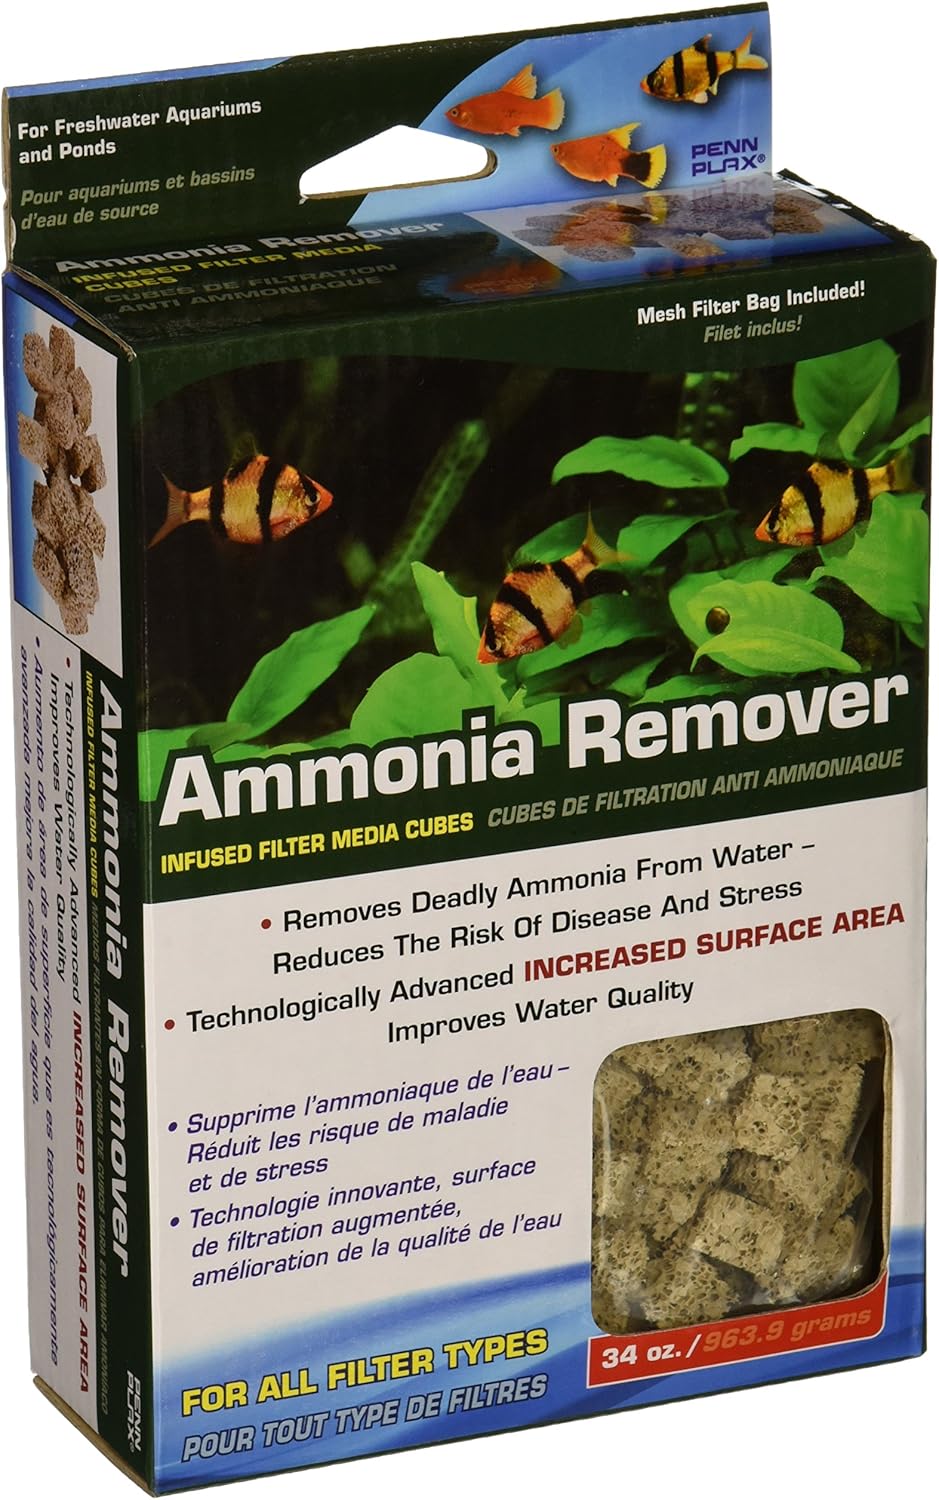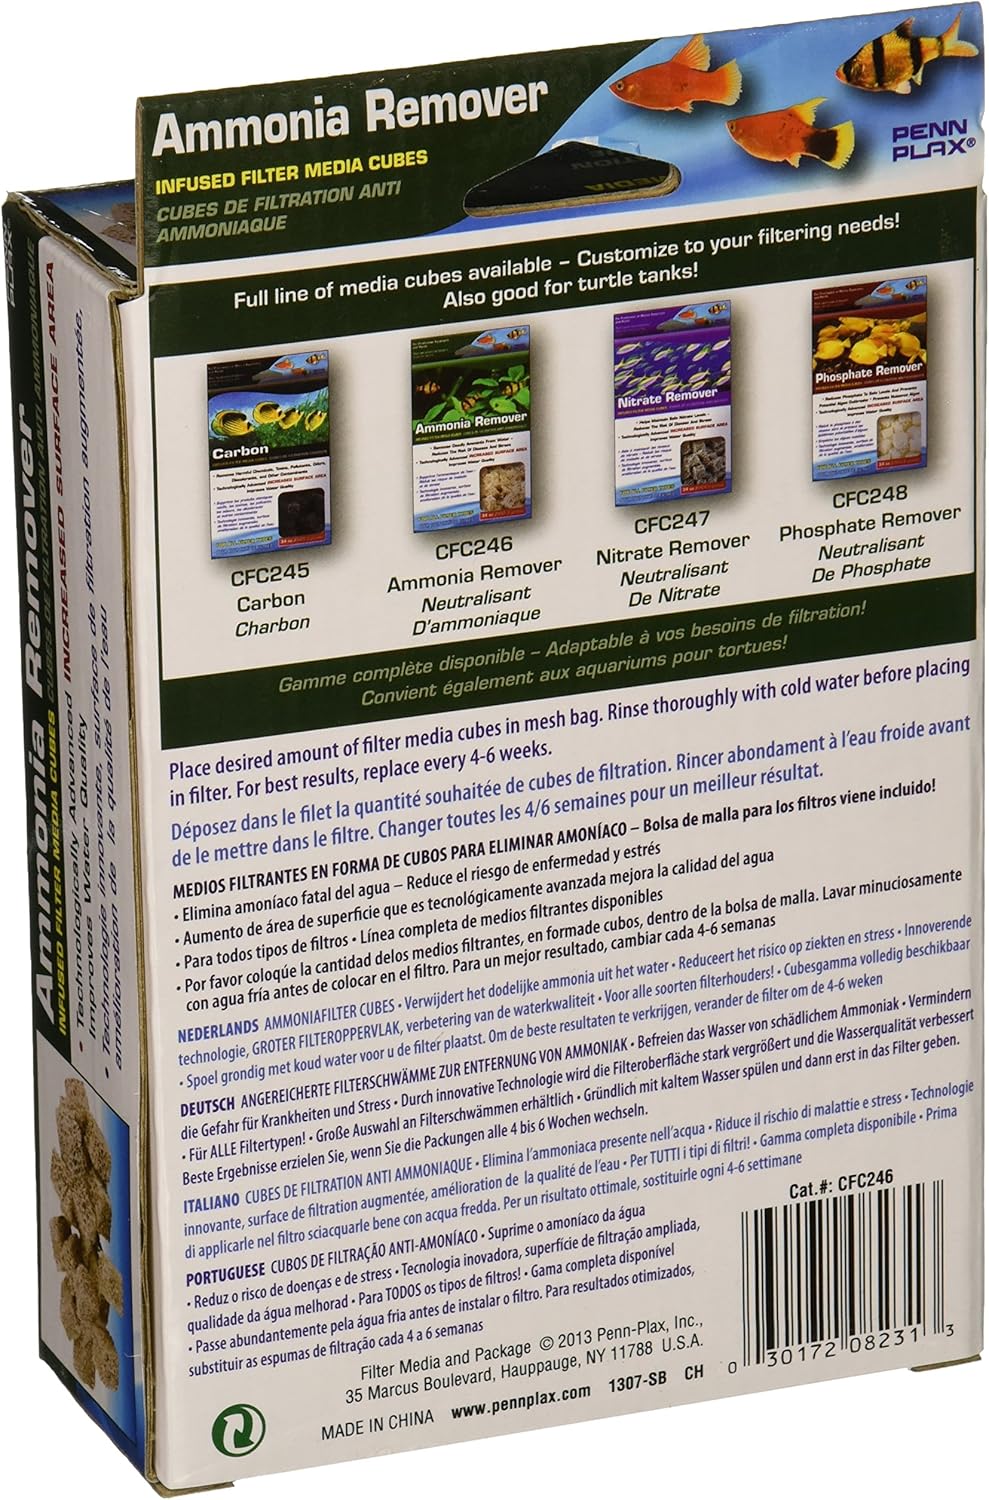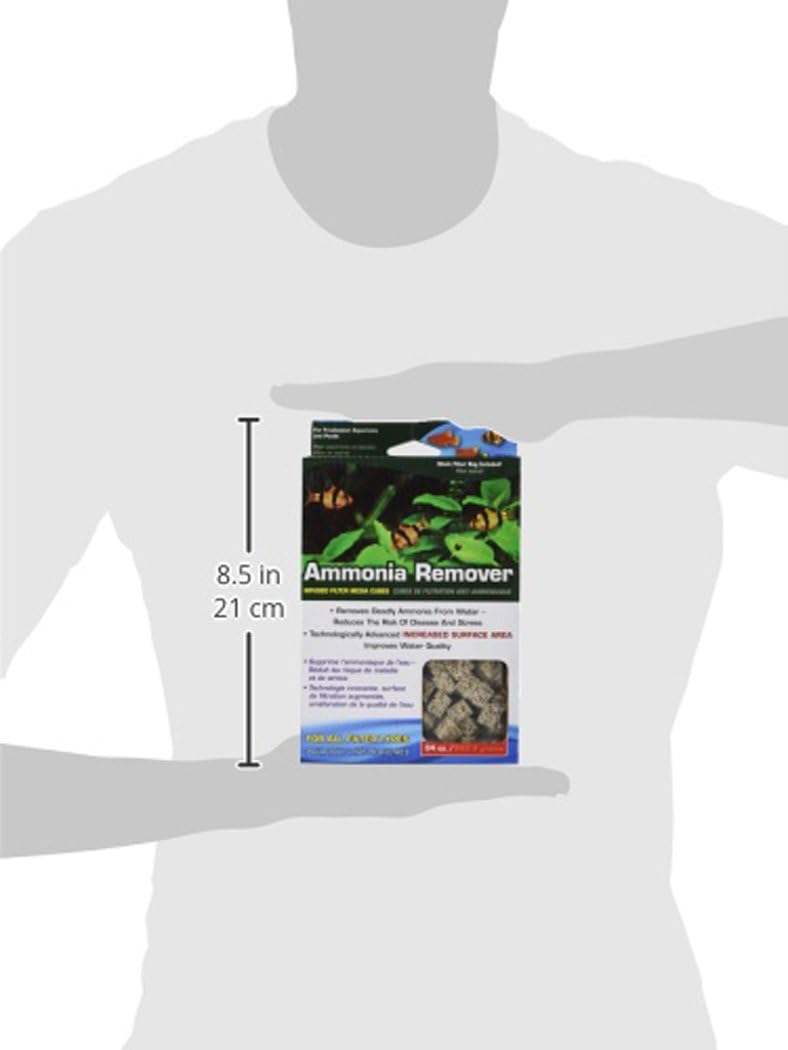
Penn-Plax Ammonia Remover Infused Filter Media Cubes Including Multi-Filter Mesh Bag, 6-Pack
Category: Pet Supplies
6 Pack of Ammonia infused filter media cubes including mesh multi-filter media bag, improves water quality while removing harmful ammonia from water. This product also reduces the risk of stress and disease.
Features: Infused filter media cubes with increased surface area | Includes Mesh Filter Bag Can be used in all filters | Improves water quality | Removes harmful ammonia from water | Reduces the risk of stress and disease